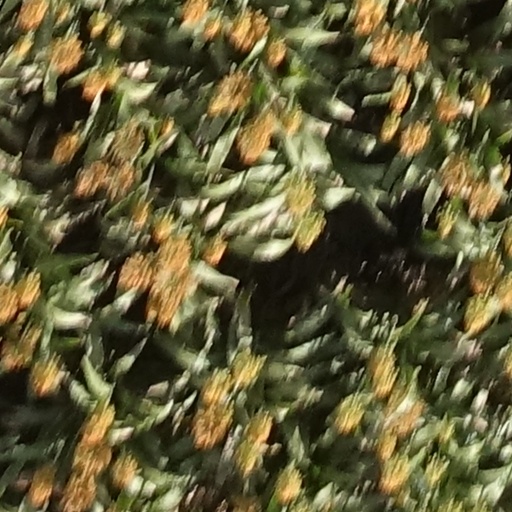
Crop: sorghum